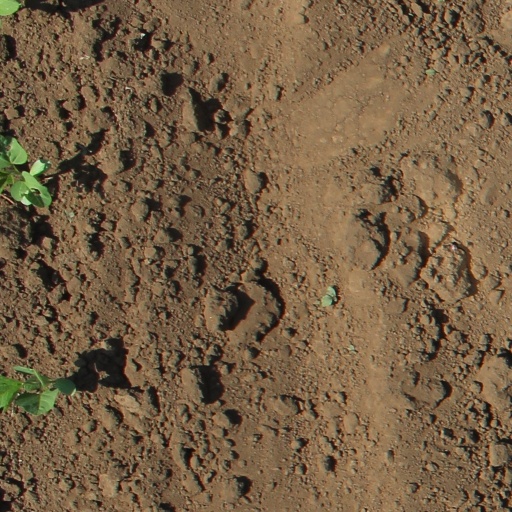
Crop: soybean